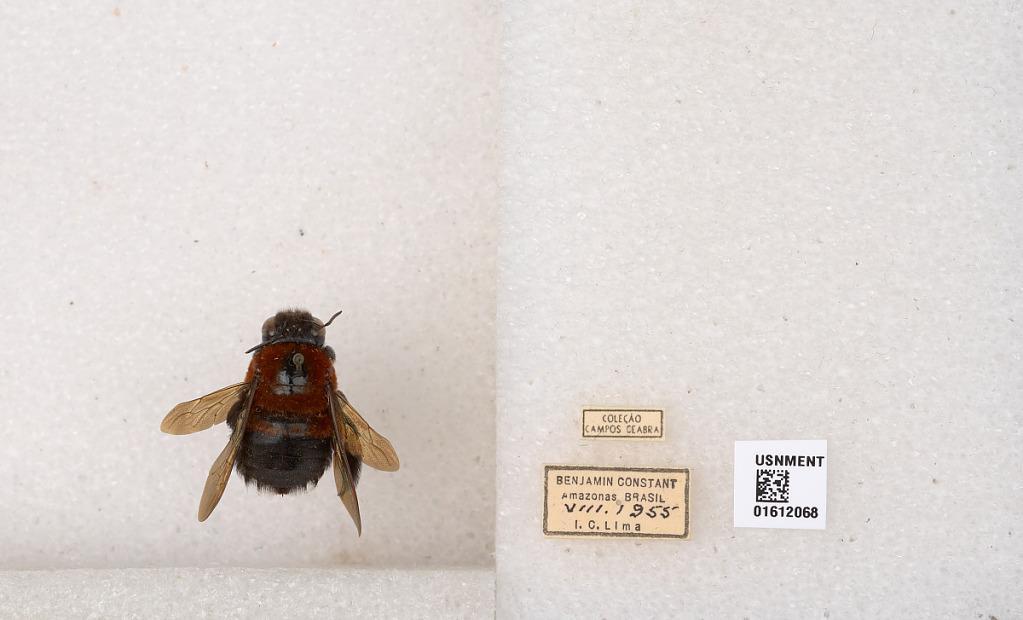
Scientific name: Xylocopa (Neoxylocopa) similis Smith
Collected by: R. Lawler
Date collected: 1955-8-1
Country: Brazil
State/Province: Amazonas
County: Benjamin Constant
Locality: Benjamin Constant